Miami Open (tennis)

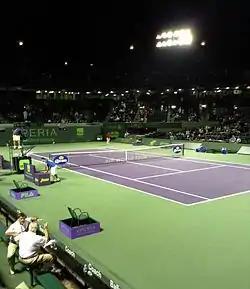
The stadium court at Crandon Park.

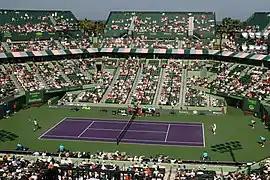
A 2009 match between Rafael Nadal and Juan Martín del Potro at Stadium Court

The initial idea of holding an international tennis tournament in Miami was born in the 1960s, when famous tennis players such as Pancho Gonzalez, Jack Kramer, Pancho Segura, Frank Sedgman, and Butch Buchholz toured across the country in a station wagon, playing tennis in fairgrounds with portable canvas court. The tournament officially was founded by former player Butch Buchholz who was executive director of the Association of Tennis Professionals (ATP) in the 1980s. His original aim was to make the event the first major tournament of the year (the Australian Open was held in December at that time), and he dubbed it the "Winter Wimbledon". Buchholz approached the ATP and the WTA, offering to provide the prize-money and to give them a percentage of the ticket sales and worldwide television rights in return for the right to run the tournament for 15 years. The two associations agreed.